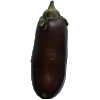
Label: eggplant